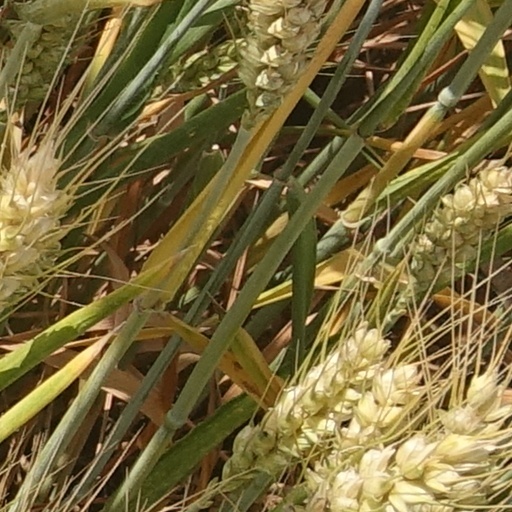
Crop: wheat